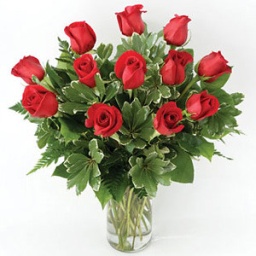
This traditional presentation of roses arranged in a glass vase with assorted greens. Perfect for that someone special.